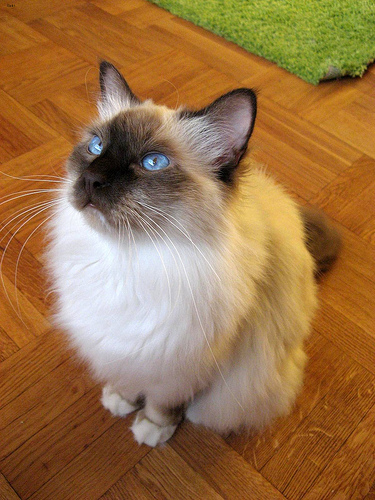
Animal: cat
Breed: birman